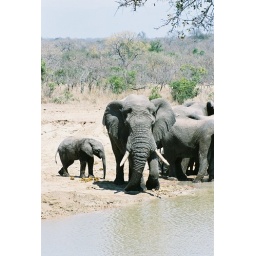
On a safari in the northern part of South Africa, at a place called Thorny Bush. Some elephants at water hole